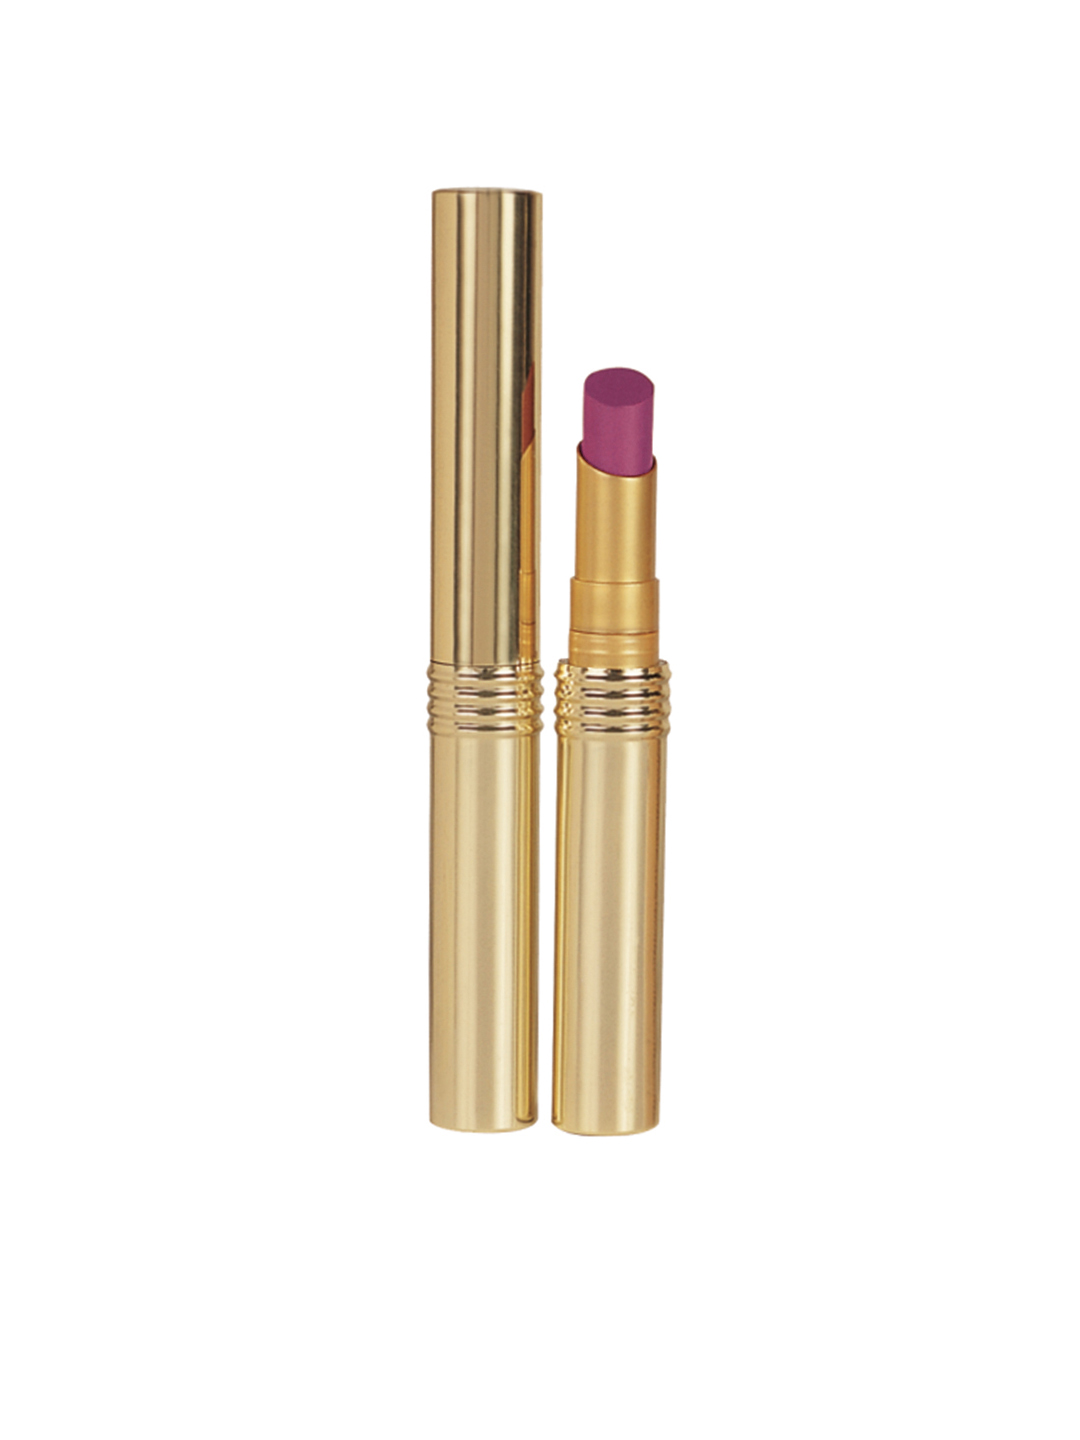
Revlon MoistureStay Garnet Lipcolor 46
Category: Personal Care / Lips / Lipstick
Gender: Women
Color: Purple
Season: Spring 2017
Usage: Casual